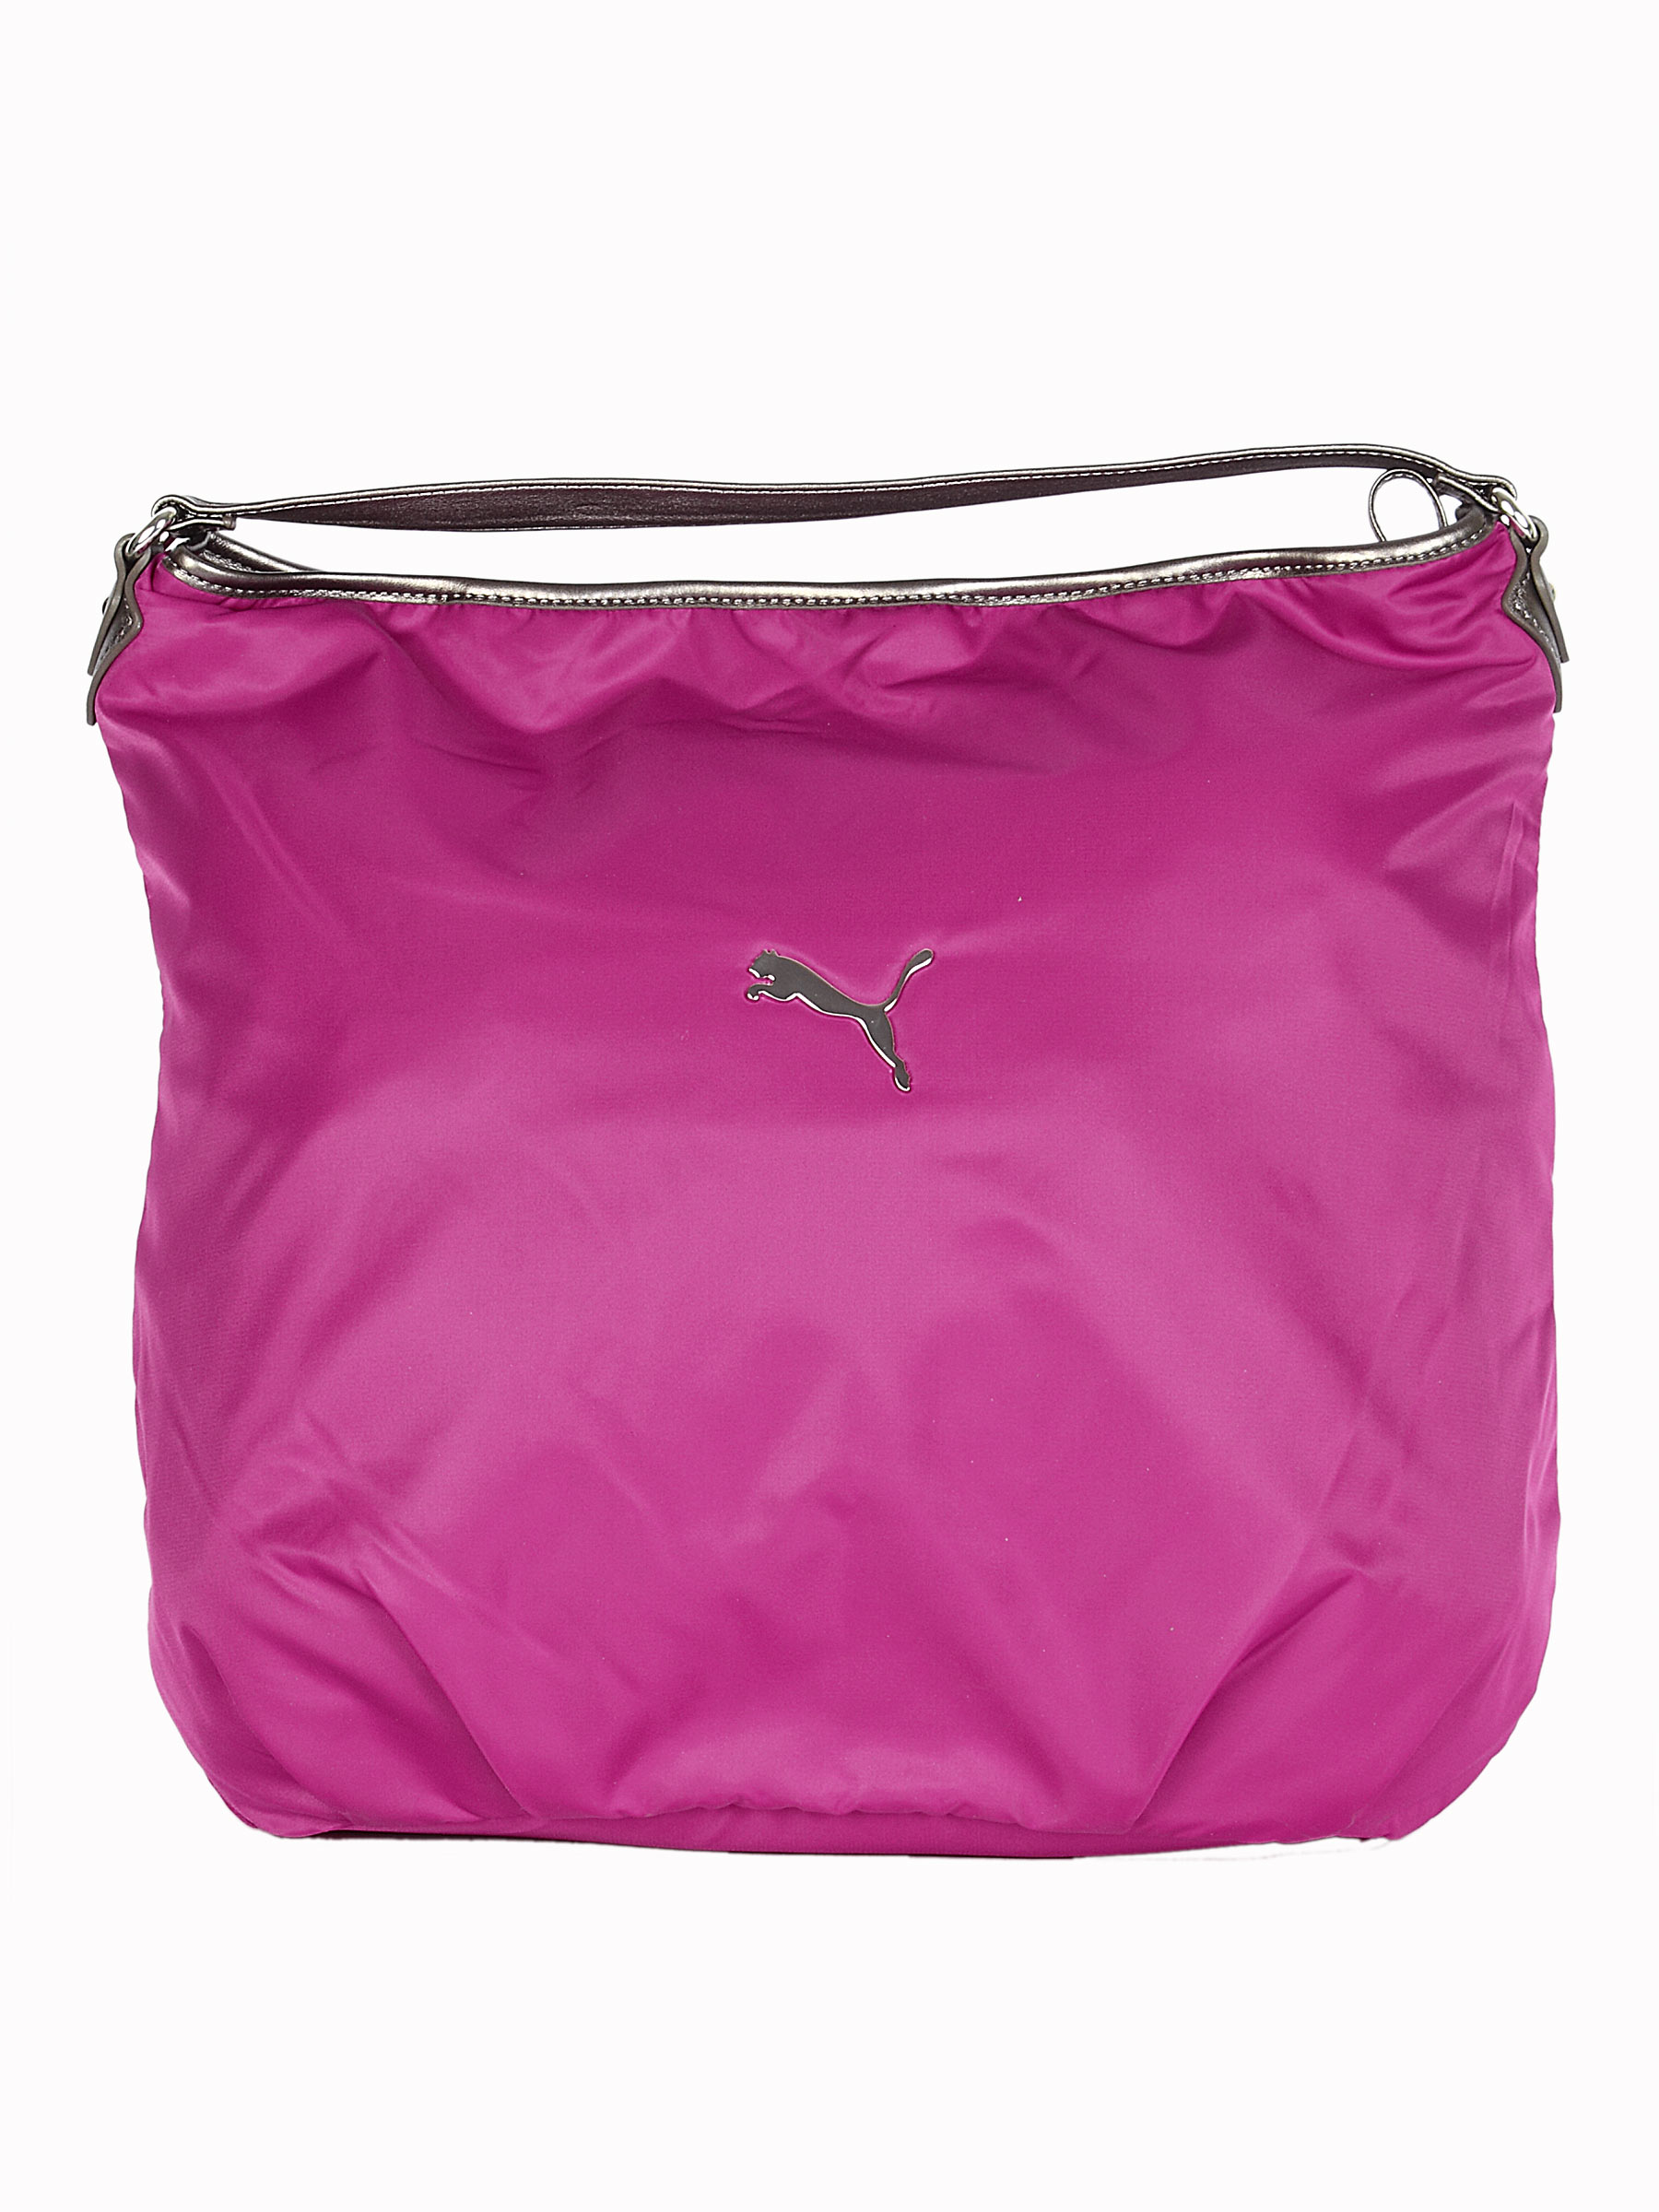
Puma Unisex Dazzle Shopper Pink Bags
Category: Accessories / Bags / Handbags
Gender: Unisex
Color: Pink
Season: Fall 2011
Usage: Casual